Palace Hotel, Perth

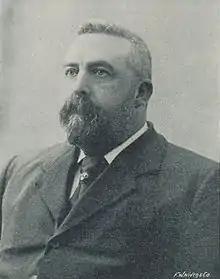
John De Baun, real estate developer and builder of the Palace Hotel

The Palace Hotel in Perth, Western Australia, is a landmark three-storey heritage listed building located in the city's central business district. Originally built in 1897 as a hotel during the gold rush period of Western Australia's history, it was converted to banking chambers and offices in the 1980s and now accommodates the Perth headquarters of Woods Bagot, Adapptor and Hatchd. The building is located on the most prominent intersection in the financial district of the city, at the corner of St Georges Terrace and William Street.